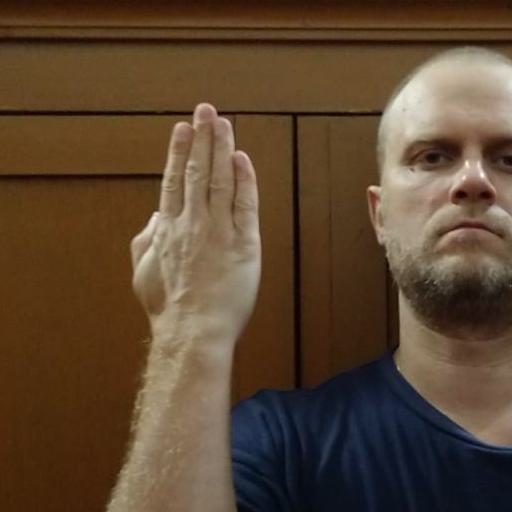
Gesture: stop_inverted